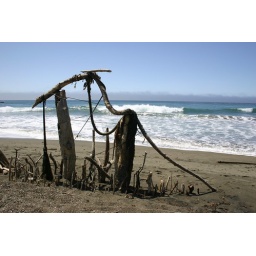
A driftwood fence constructed on the beach in Cambria, California. By Erin Metcalf of Santa Clara CA.